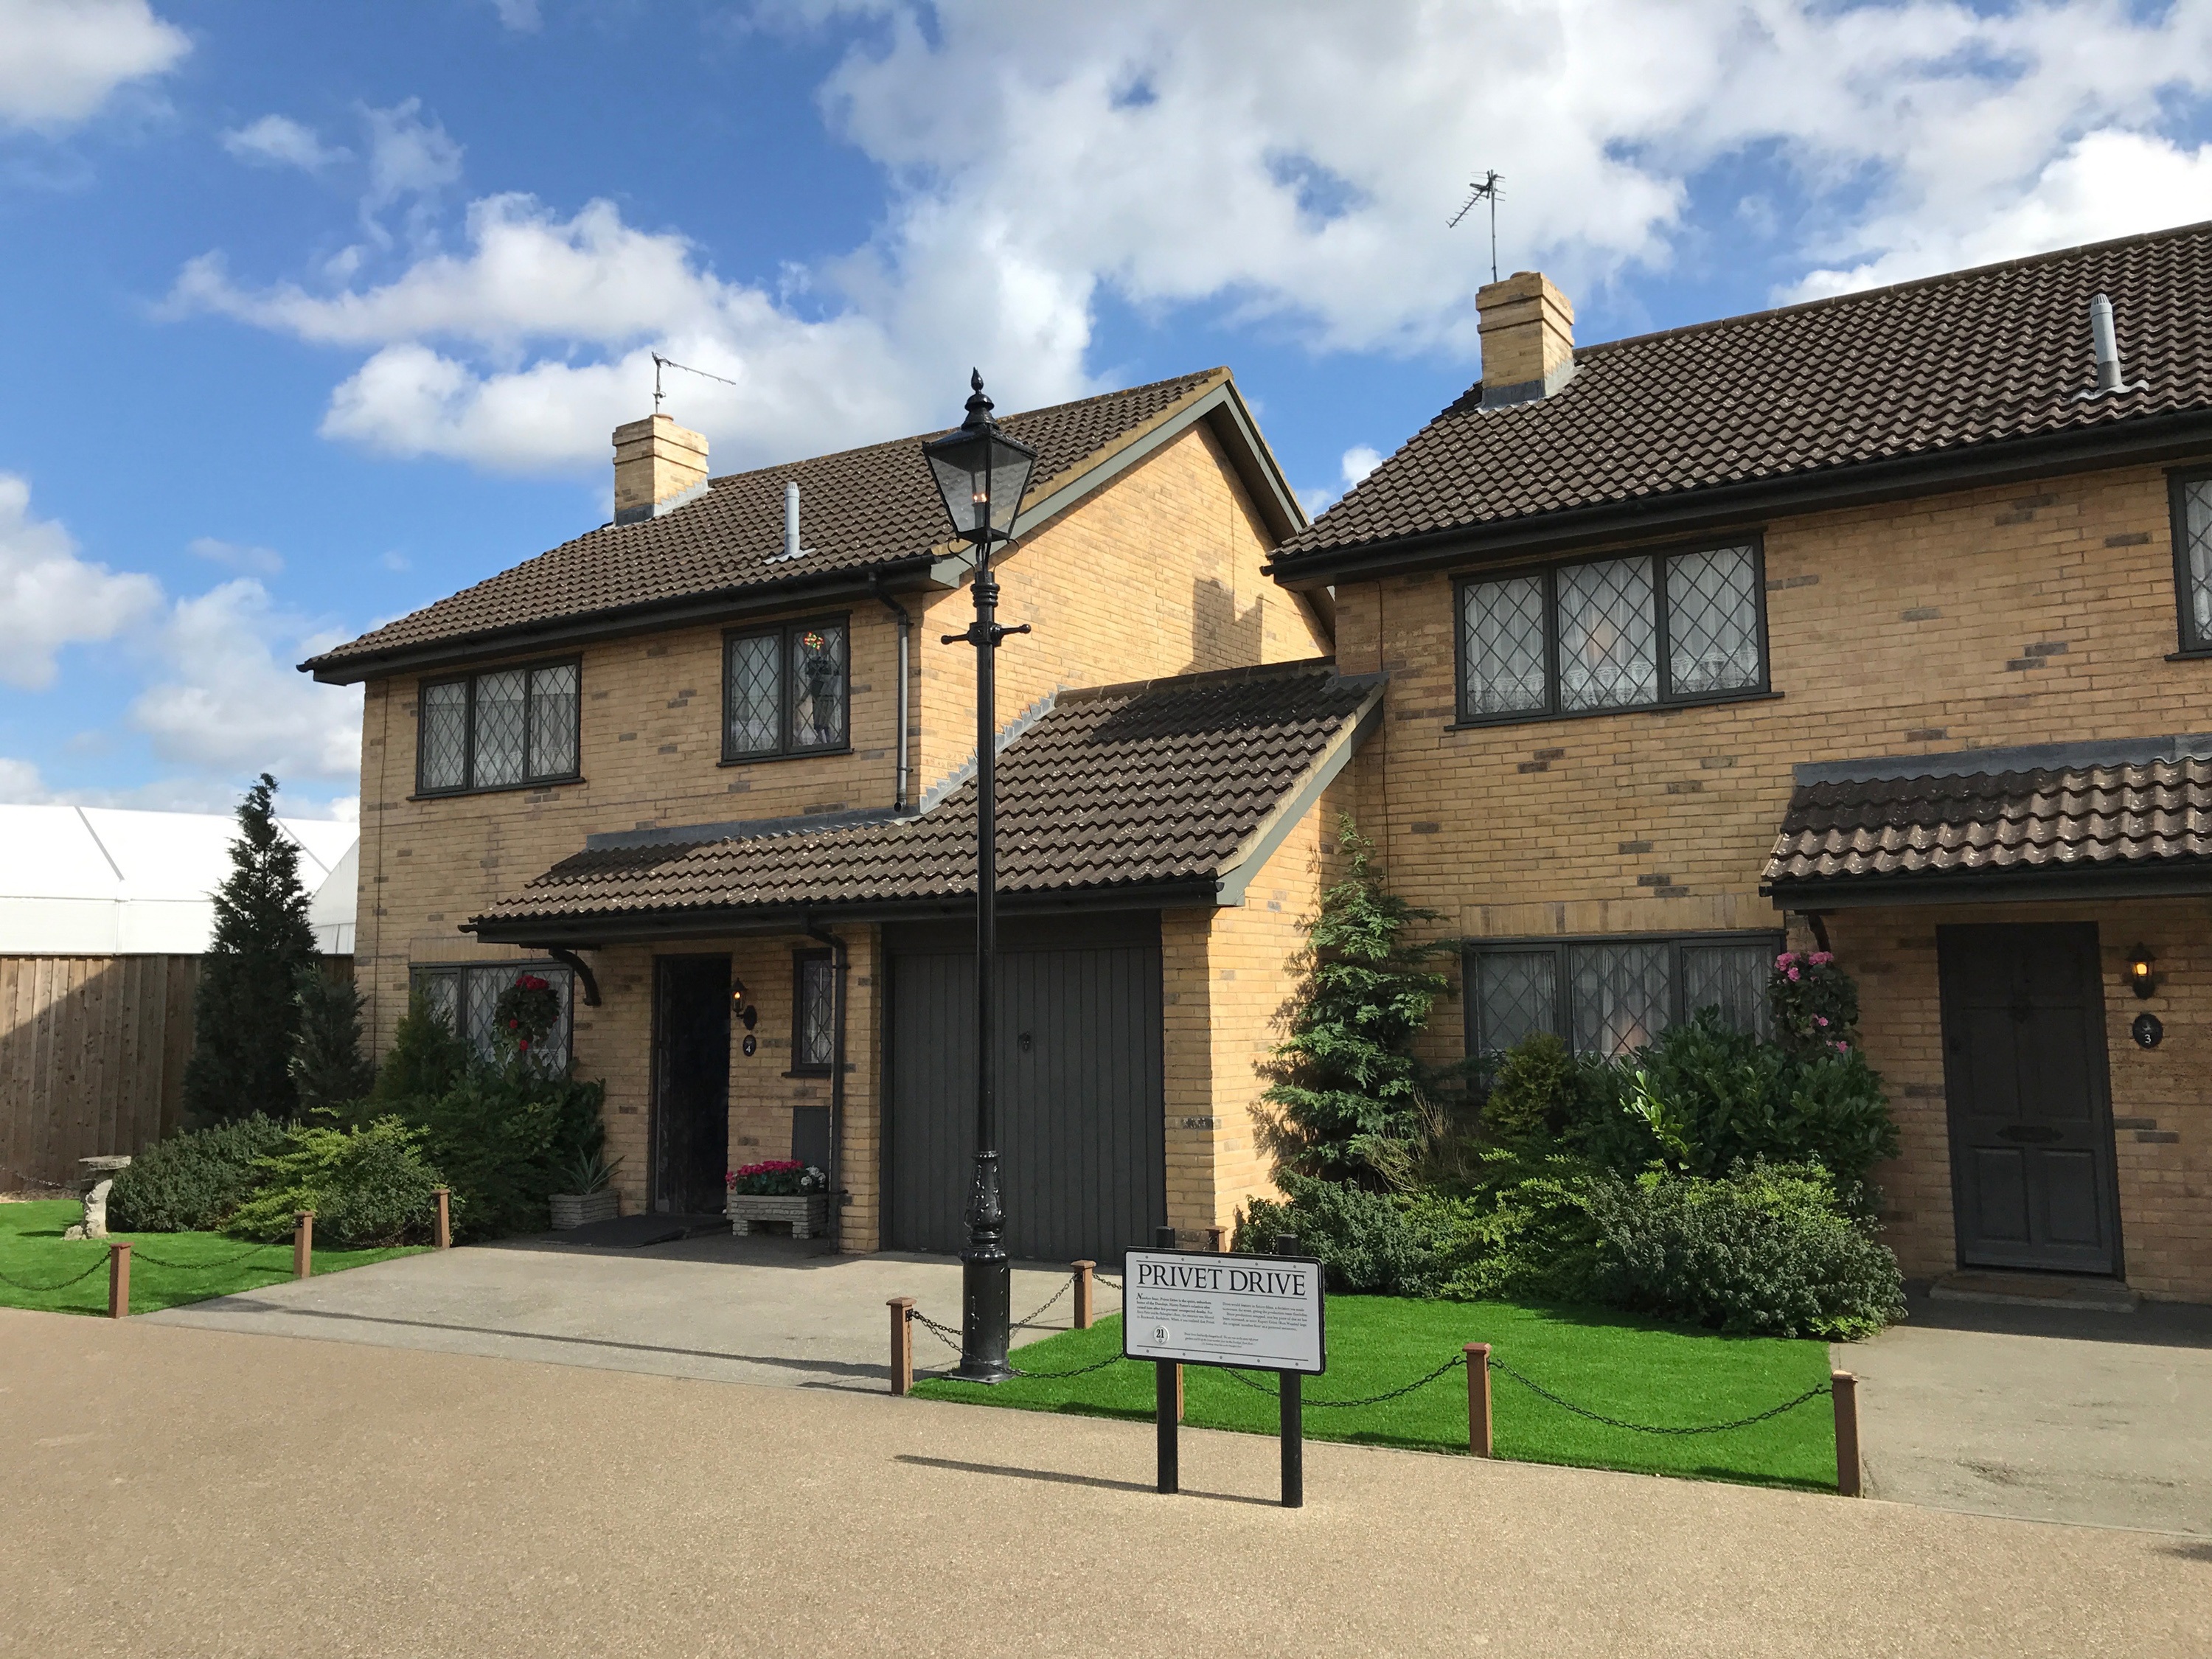
architecture, villa, house, town, roof, building, home, village, suburb, cottage, facade, property, harry potter, farmhouse, estate, neighbourhood, real estate, rural area, sets, residential area, privet drive, dursley house